Doughnut

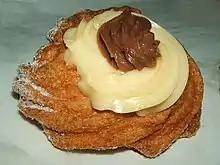
An Italian zeppola

In parts of Germany, the doughnut equivalents are called "Berliner" (sg. and pl.), but not in the capital city of Berlin itself and neighboring areas, where they are called "Pfannkuchen" (which is often found misleading by people in the rest of Germany, who use the word "Pfannkuchen" to describe a pancake, which is also the literal translation of it). Both "Berliner" and "Pfannkuchen" are abbreviations of the term "Berliner Pfannkuchen", however.